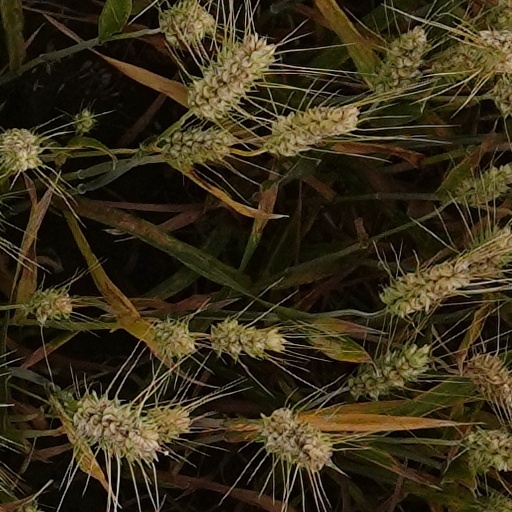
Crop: wheat